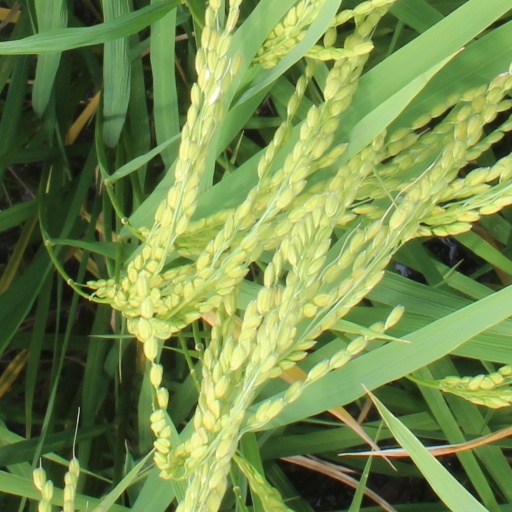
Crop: rice